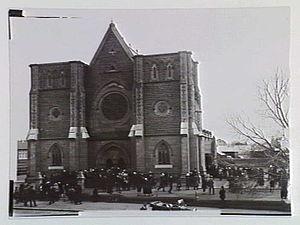
La basilique Sainte-Marie-des-Anges est un sanctuaire catholique établi dans la ville de Geelong, seconde agglomération de l'État australien du Victoria.